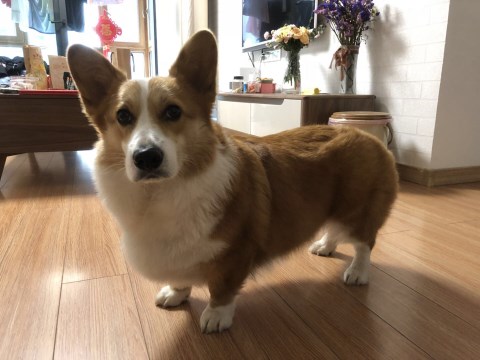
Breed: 2909-n000116-Cardigan